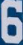
Number: 6